Jean-Louis Laneuville

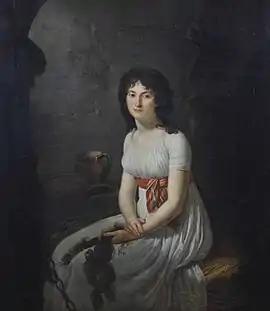
Citizen Tallien in a cell in La Force Prison

Laneuville was exclusively active as a portrait painter. His works from the French Revolution era are invariably painted along a very strict formula: they show the single sitter strongly delineated against a neutral background and depict the physiognomy and materials with painstaking precision. He applied paint in such a polished manner that the brushwork is not visible and reduced his colors to simple contrasts of strong tones. The sitter is always looking at the viewer in an intense and level manner. Laneuville's style was so similar to that of David, that many of his works have been wrongly attributed to David.